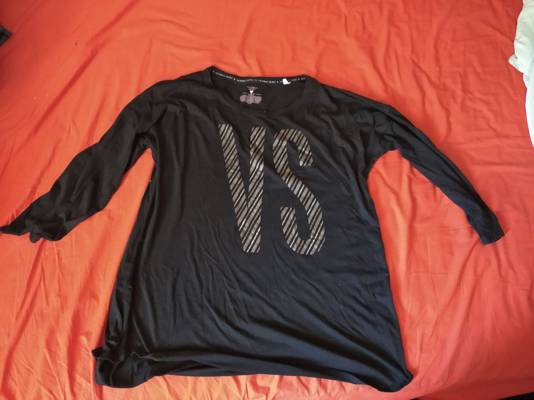
Waste category: clothes